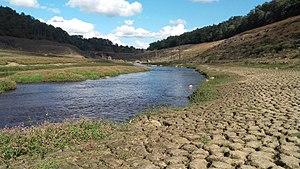
Le Blavet au niveau du lac de lac de Guerlédan lors de l'assec 2015
Le Blavet est un fleuve côtier français de Bretagne qui coule dans les départements des Côtes-d'Armor et du Morbihan et se jette dans l'océan Atlantique près de Lorient.